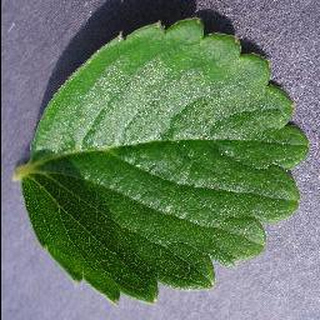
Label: healthy_strawberry